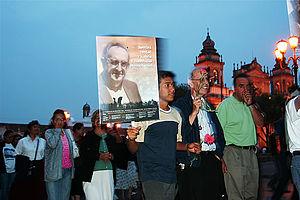
Juan José Gerardi Conedera est un évêque guatémaltèque assassiné pour s'être engagé auprès des Mayas Q'eqchi' et K'iche' dans la défense des Droits de l'Homme et avoir recensé dans le cadre de la Commission pour l'éclaircissement historique vingt et un mil deux cents des victimes du terrorisme d'état organisé durant la guerre civile guatémaltèque et du « génocide guatemaltèque » perpétré par les Patrullas de Autodefensa Civil et autres escadrons de la mort.